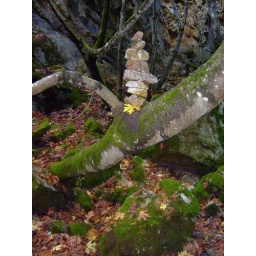
rock gnome in tree